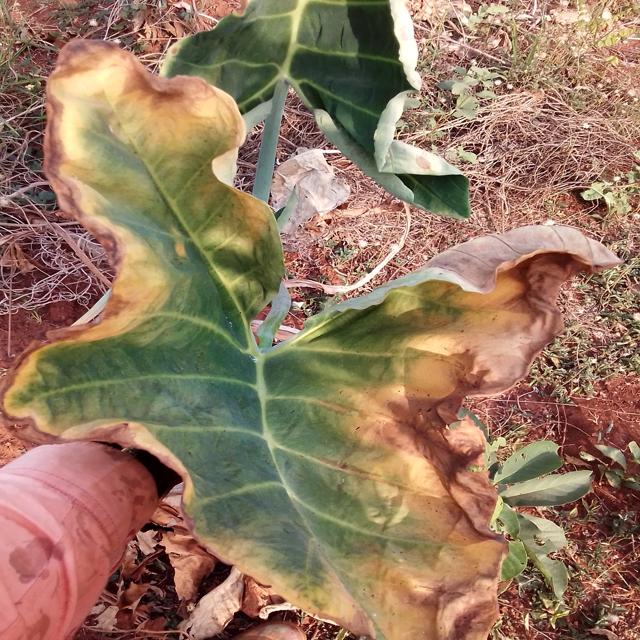
Label: Mid_Blight